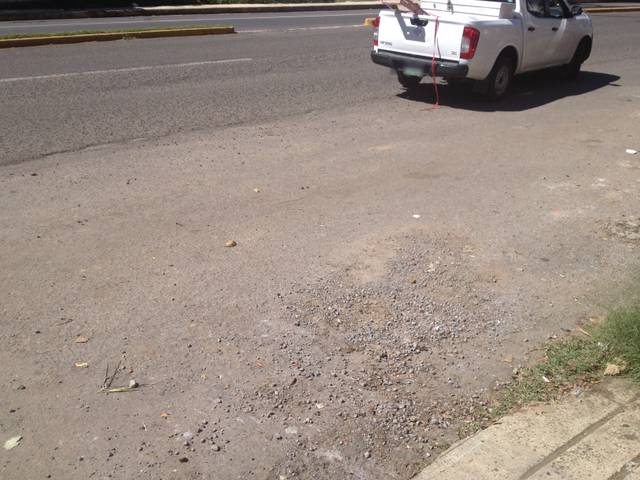
Region: Mexico
Coordinates: 19.51, -96.903